Jean-Marie Calès

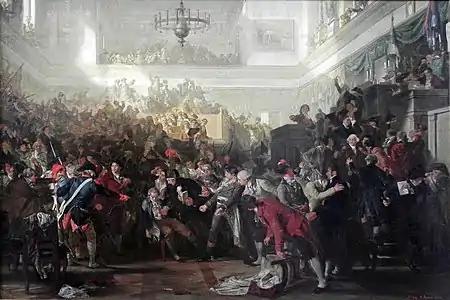
Robespierre overthrowed during a Session of the Convention nationale the 9 Thermidor Year II, "painting by Max Adamo (1870), Alte Nationalgalerie, Berlin."

In the course of the same year, Calès was one of the fifty deputies who were commissioned to draft a project of constitution, concurrently with the one proposed by Condorcet on 15 and 16 February 1793 (Girondin constitutional project). He published two liberal booklets entitled: "« Notes on the plan of Constitution" "»" and "« Continuation of the Notes" "»." Although he was a deputy of the mountain, Calès criticized the plan of constitution proposed by the Committee of Public Safety which consecrated the Rousseauist "democratism" of popular sovereignty ("direct democracy") to the detriment of the principle of national sovereignty ("representative democracy") inspired by Montesquieu, and then by Sieyès in 1789. Thus, the Committee's project, very democratic and decentralized, envisaged that the French people would be distributed, for the exercise of its sovereignty, in Primary Assemblies of cantons. The representative Calès recalled that "« the people taken en masse, could not, in a large State, exercise by itself its right of legislation, nor handle the ship's wheel of the government »" at the risk that "« the whole of France would see its workshops, its agriculture and its trade abandoned, and the people would be continually assembled into deliberative assemblies" "»". Thus, he advocated the organization of a "« representative republic »," which should not be "« absolute »".